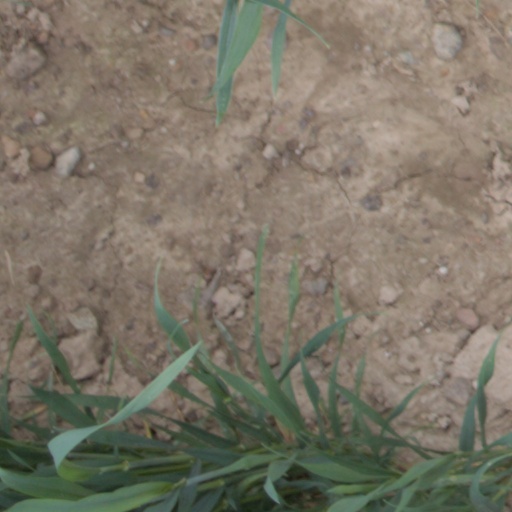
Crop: wheat